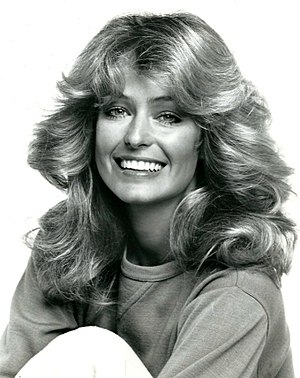
Farrah Fawcett
Farrah Fawcett i 1977.
Ferrah Leni Fawcett var en amerikansk skuespiller, der især blev kendt som en af de tre "engle" i tv-serien Charlie's Angels, der blev en stort succes i slutningen af 1970'erne. Fawcett blev desuden et stilikon i popkulturen, idet hendes frisure og tøjstil dannede mode hos mange piger i perioden.